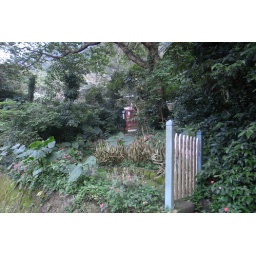
house hid away on the mountain, if there were a beach in front it, would make it a dream residence